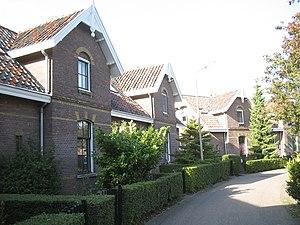
Delft est une ville et commune de la province néerlandaise de Hollande-Méridionale. Comptant 103 601 habitants au 1ᵉʳ janvier 2020, elle est située entre La Haye et Rotterdam, le long du canal du Rhin à la Schie, dans la conurbation de la Randstad.